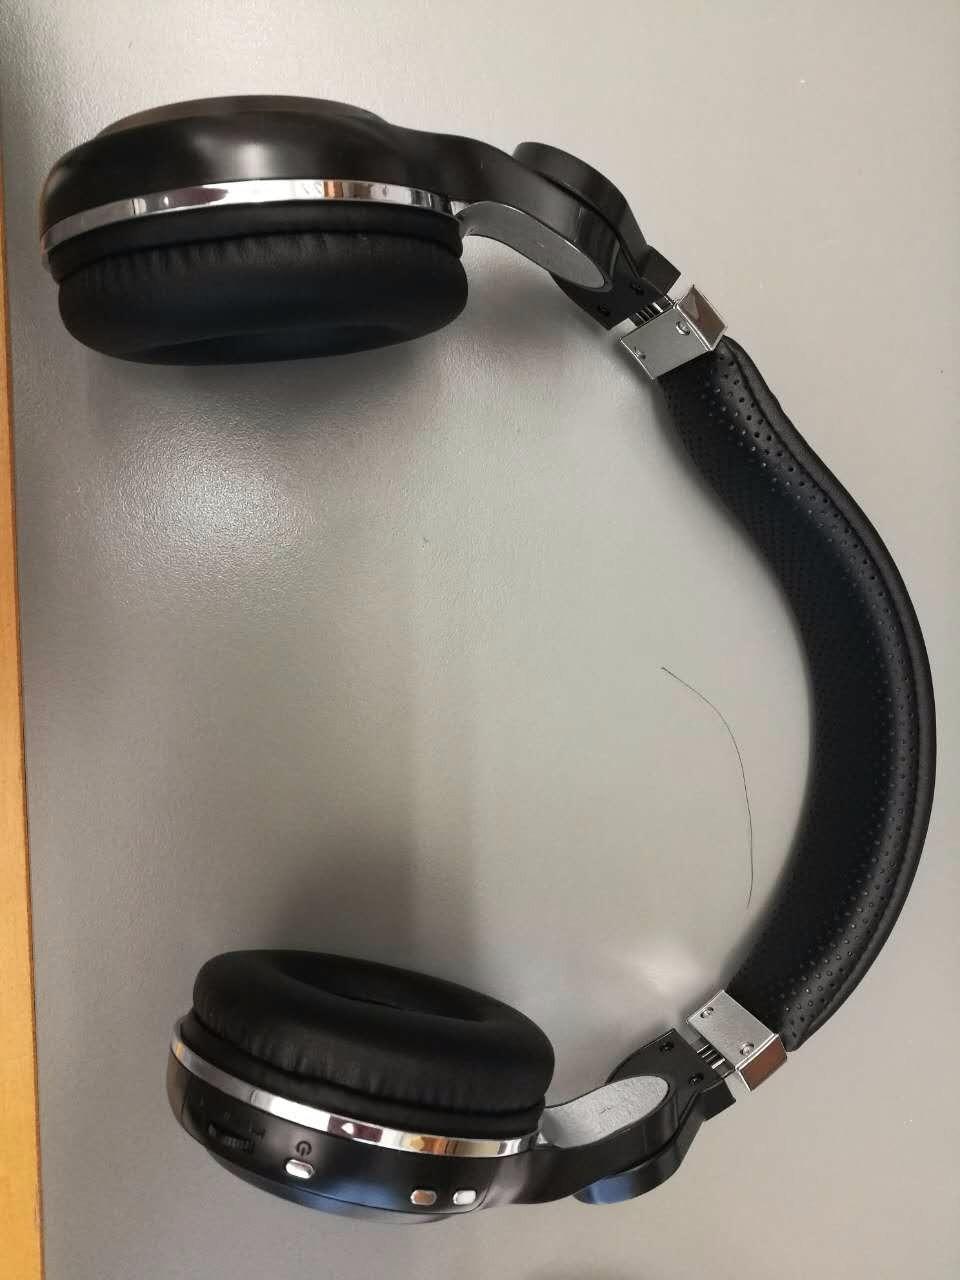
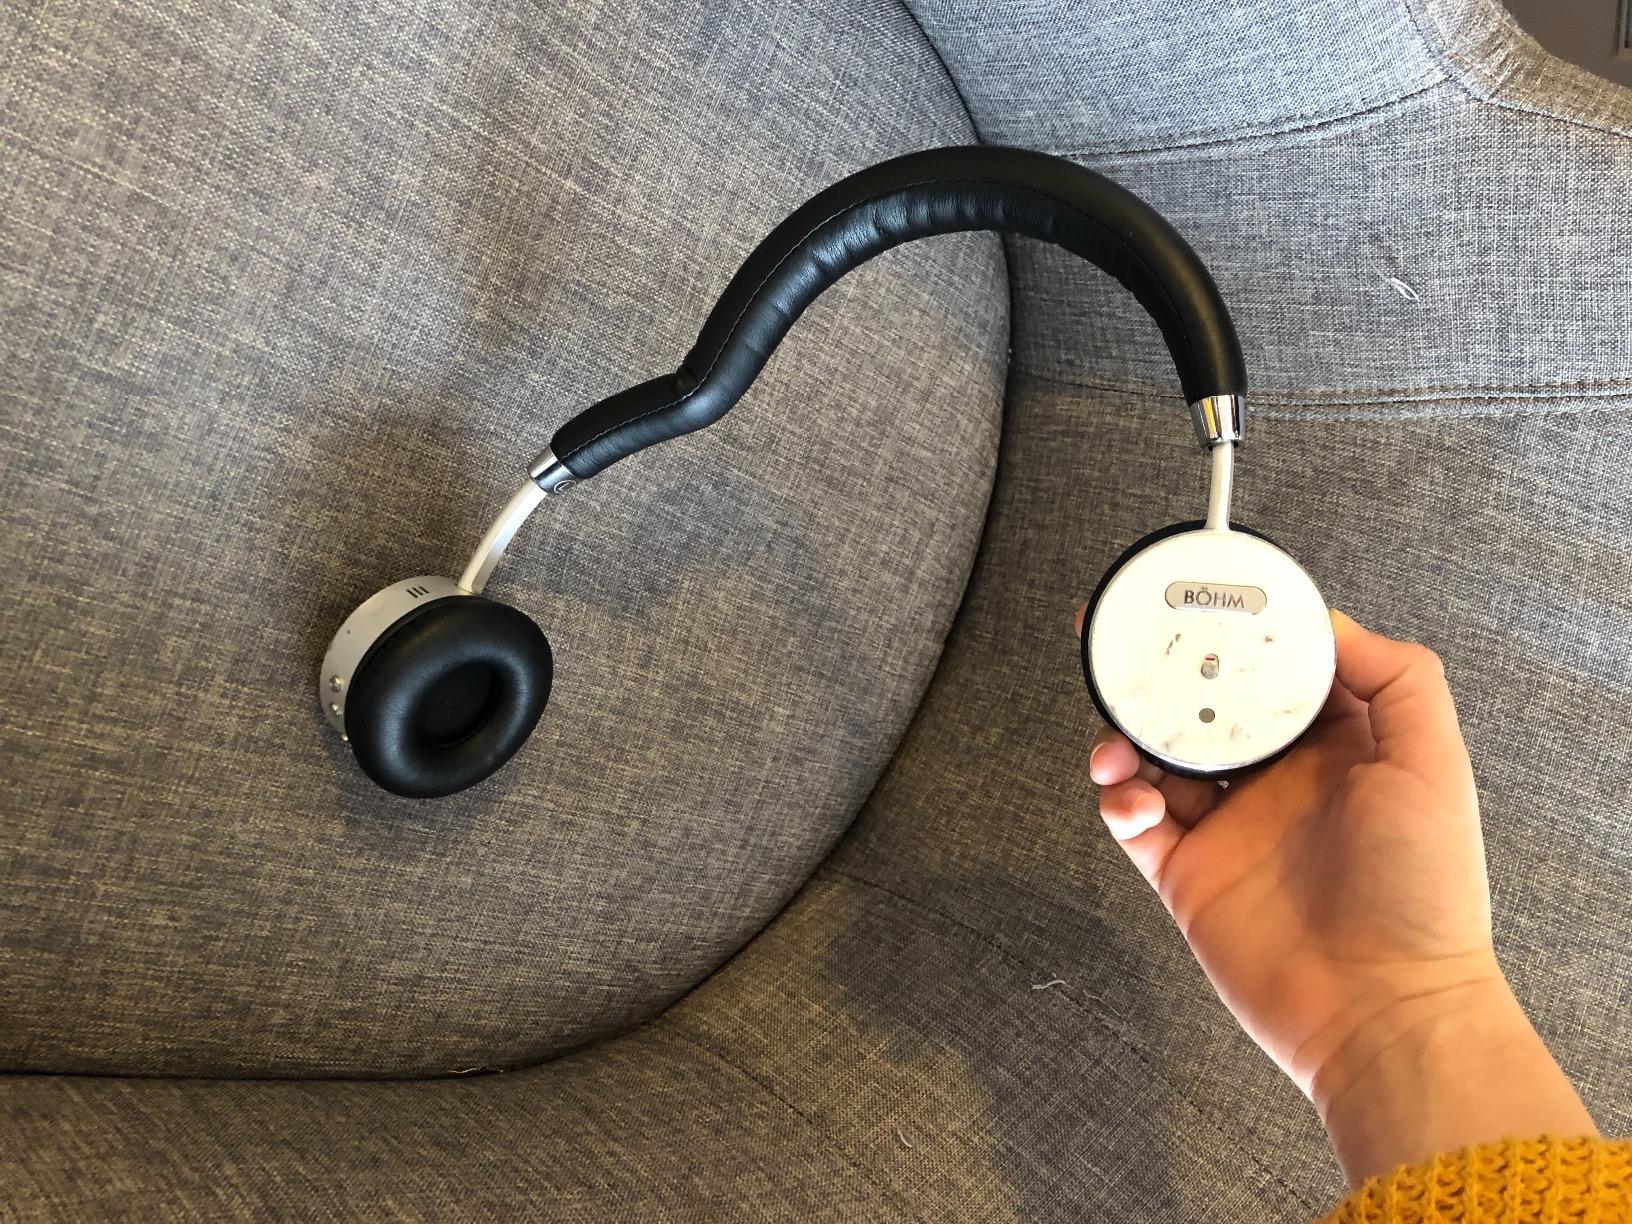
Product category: headphones
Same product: no